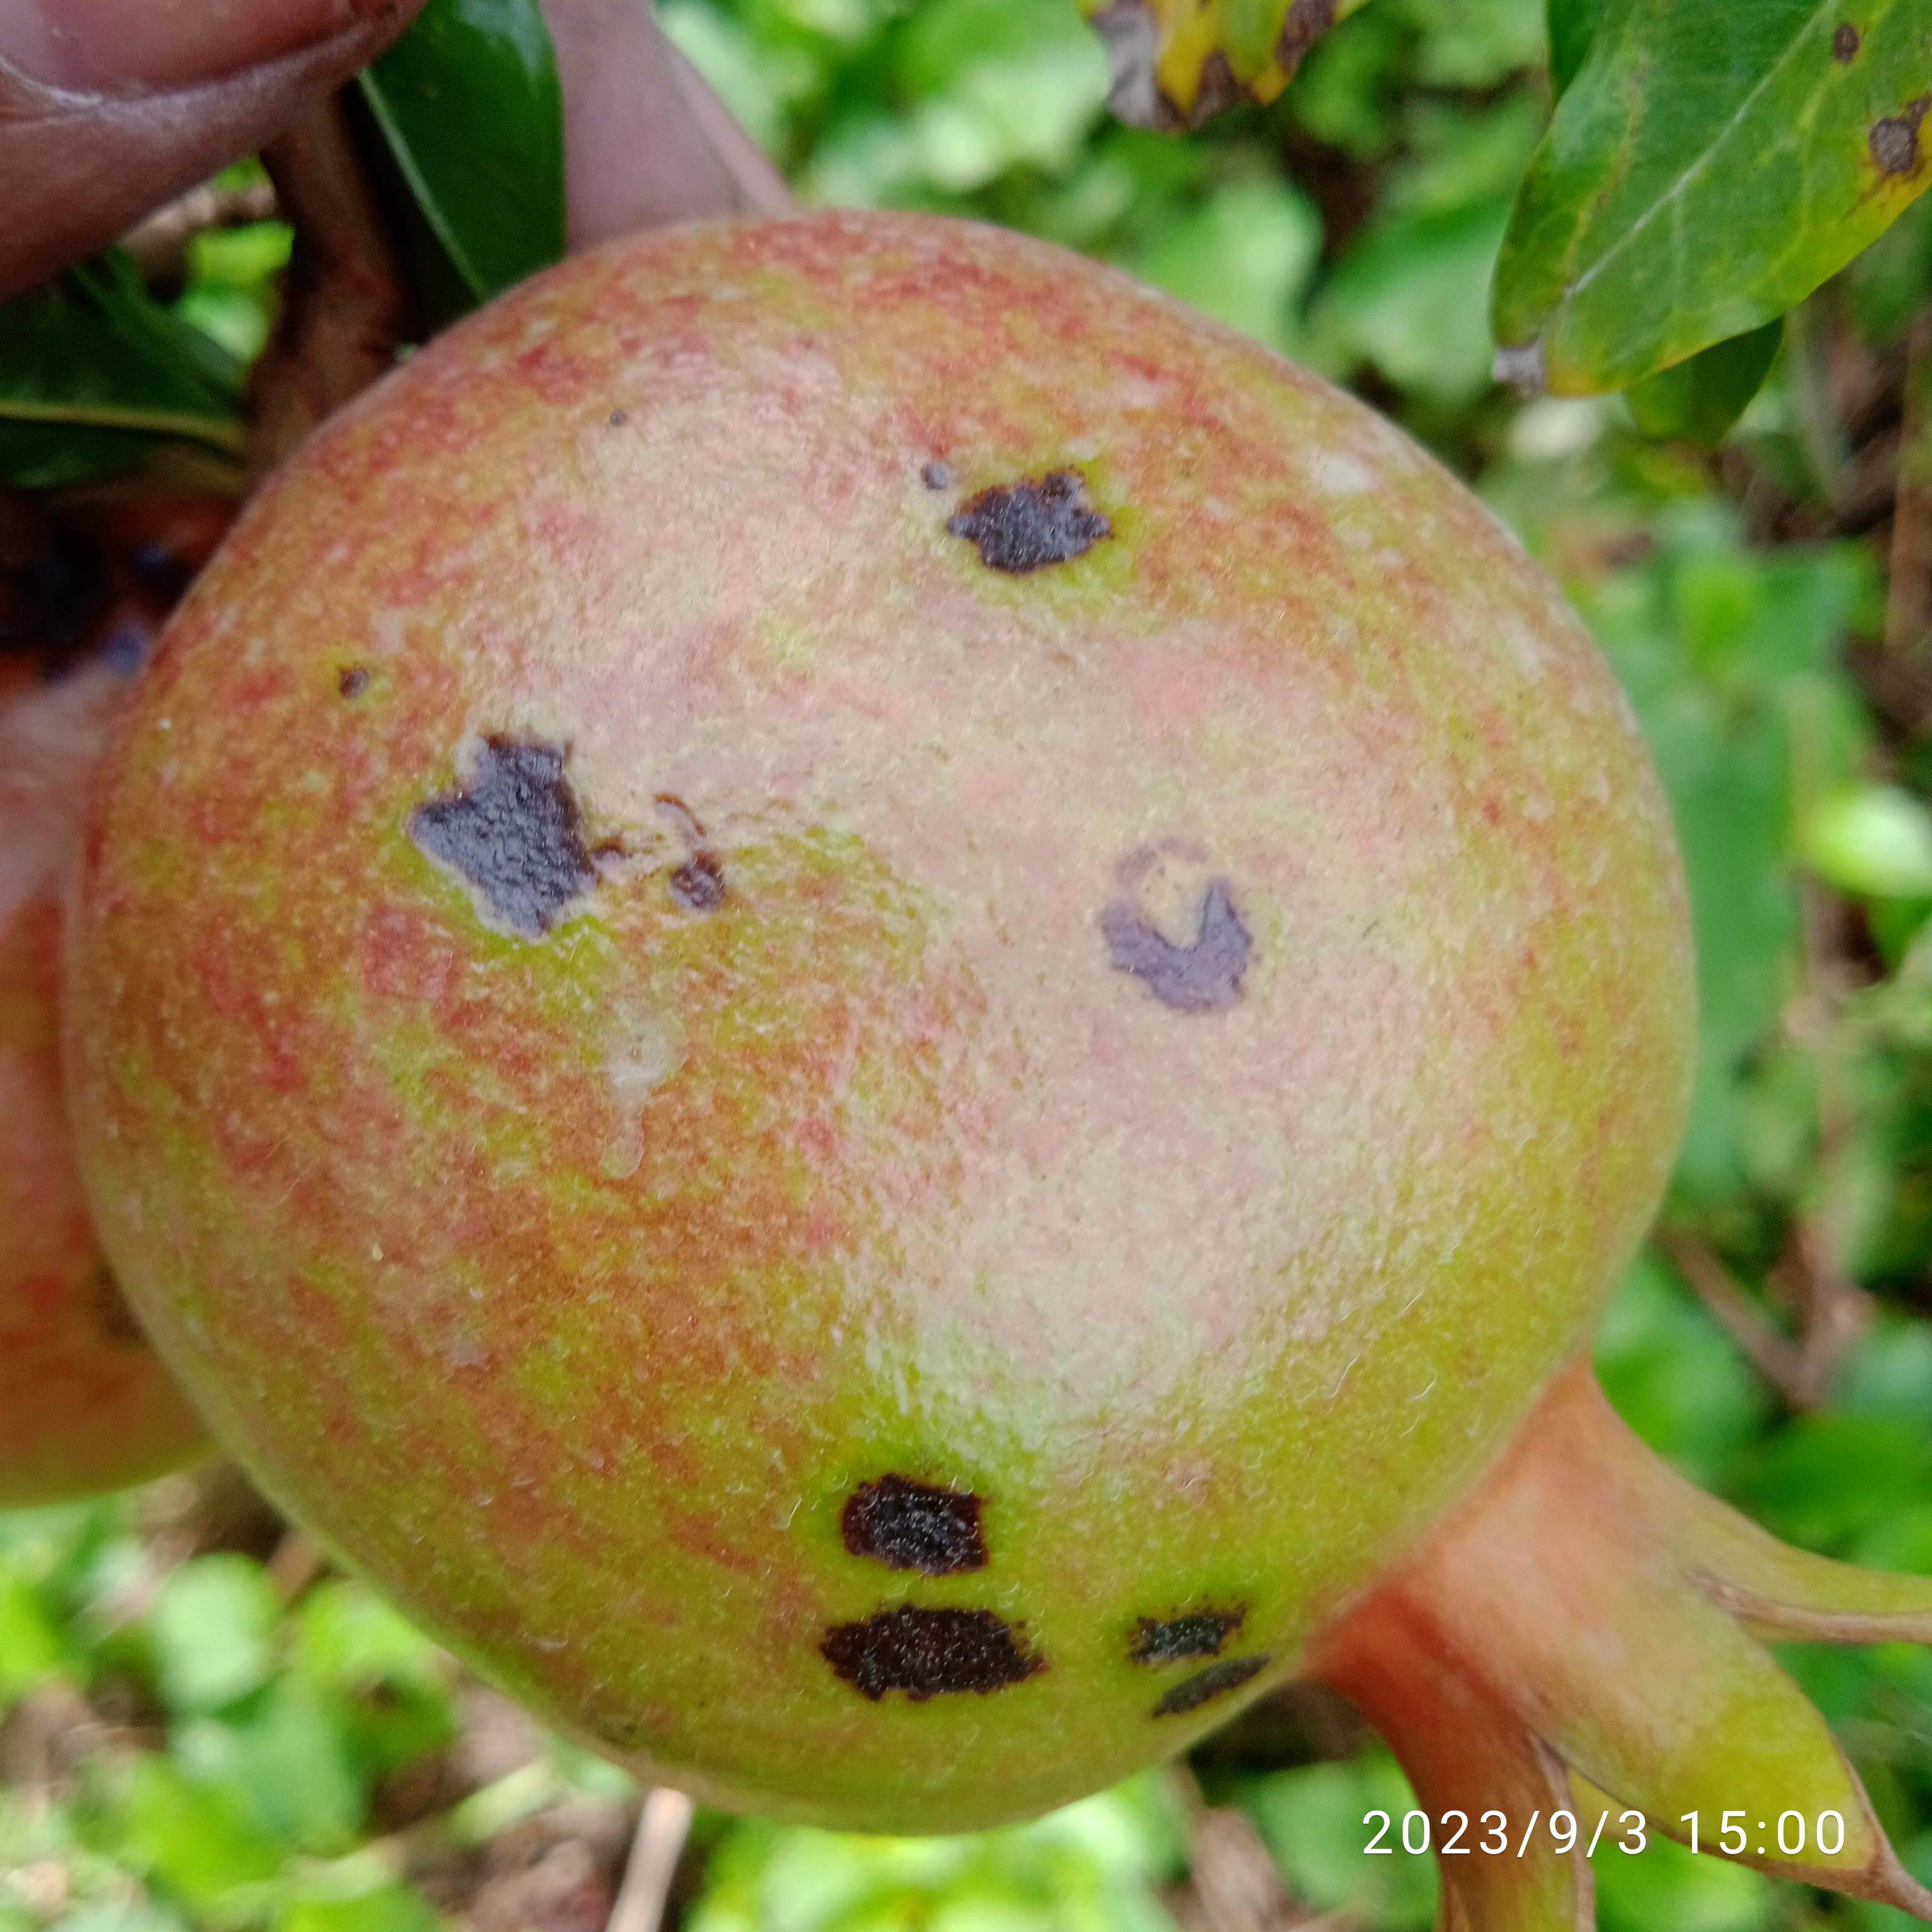
Label: Anthracnose